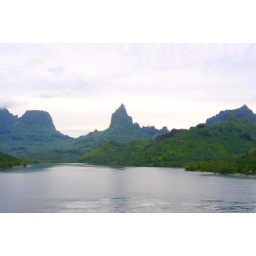
At least the top of the mountain is clear in this shot.